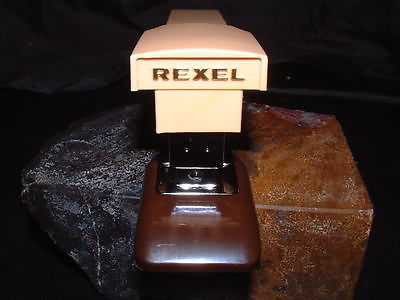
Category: stapler